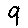
Label: 9